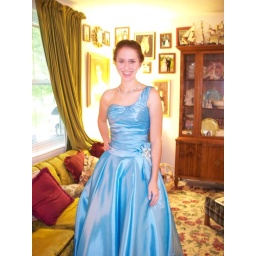
Cora in her blue dress